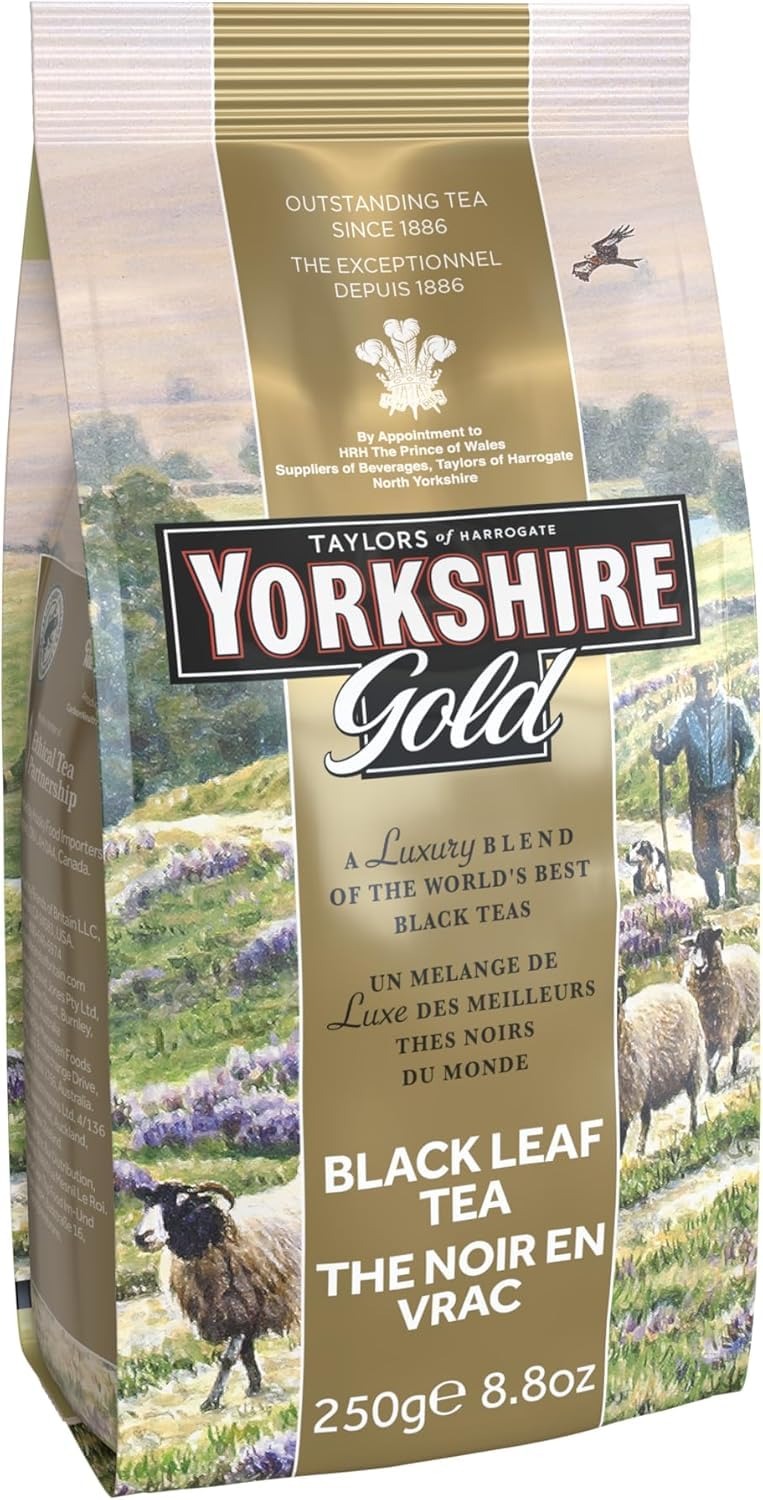
Item Name: Taylors of Harrogate Yorkshire Gold Loose Leaf, 8.8 Ounce
Bullet Point 1: This tea produces a rich, golden liquor that is full of character and brightness with a brisk, refreshing character.
Bullet Point 2: Ingredients: Black tea.
Bullet Point 3: For the perfect cup measure 1 tsp of loose leaf tea. Pour 7-9 oz of freshly boiled water over the tea leaves and infuse for 4-5 minutes. Serve with milk or lemon.
Bullet Point 4: One 8.8 ounce bag of loose tea.
Bullet Point 5: Taylors of Harrogate is Carbon Neutral Certified, a member of the Ethical Tea Partnership, and Rainforest Alliance Certified.
Value: 8.8
Unit: Ounce

Price: 9.99